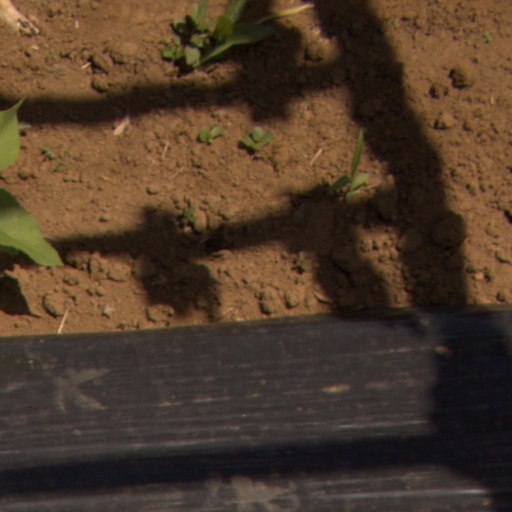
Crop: Jerusalem artichoke